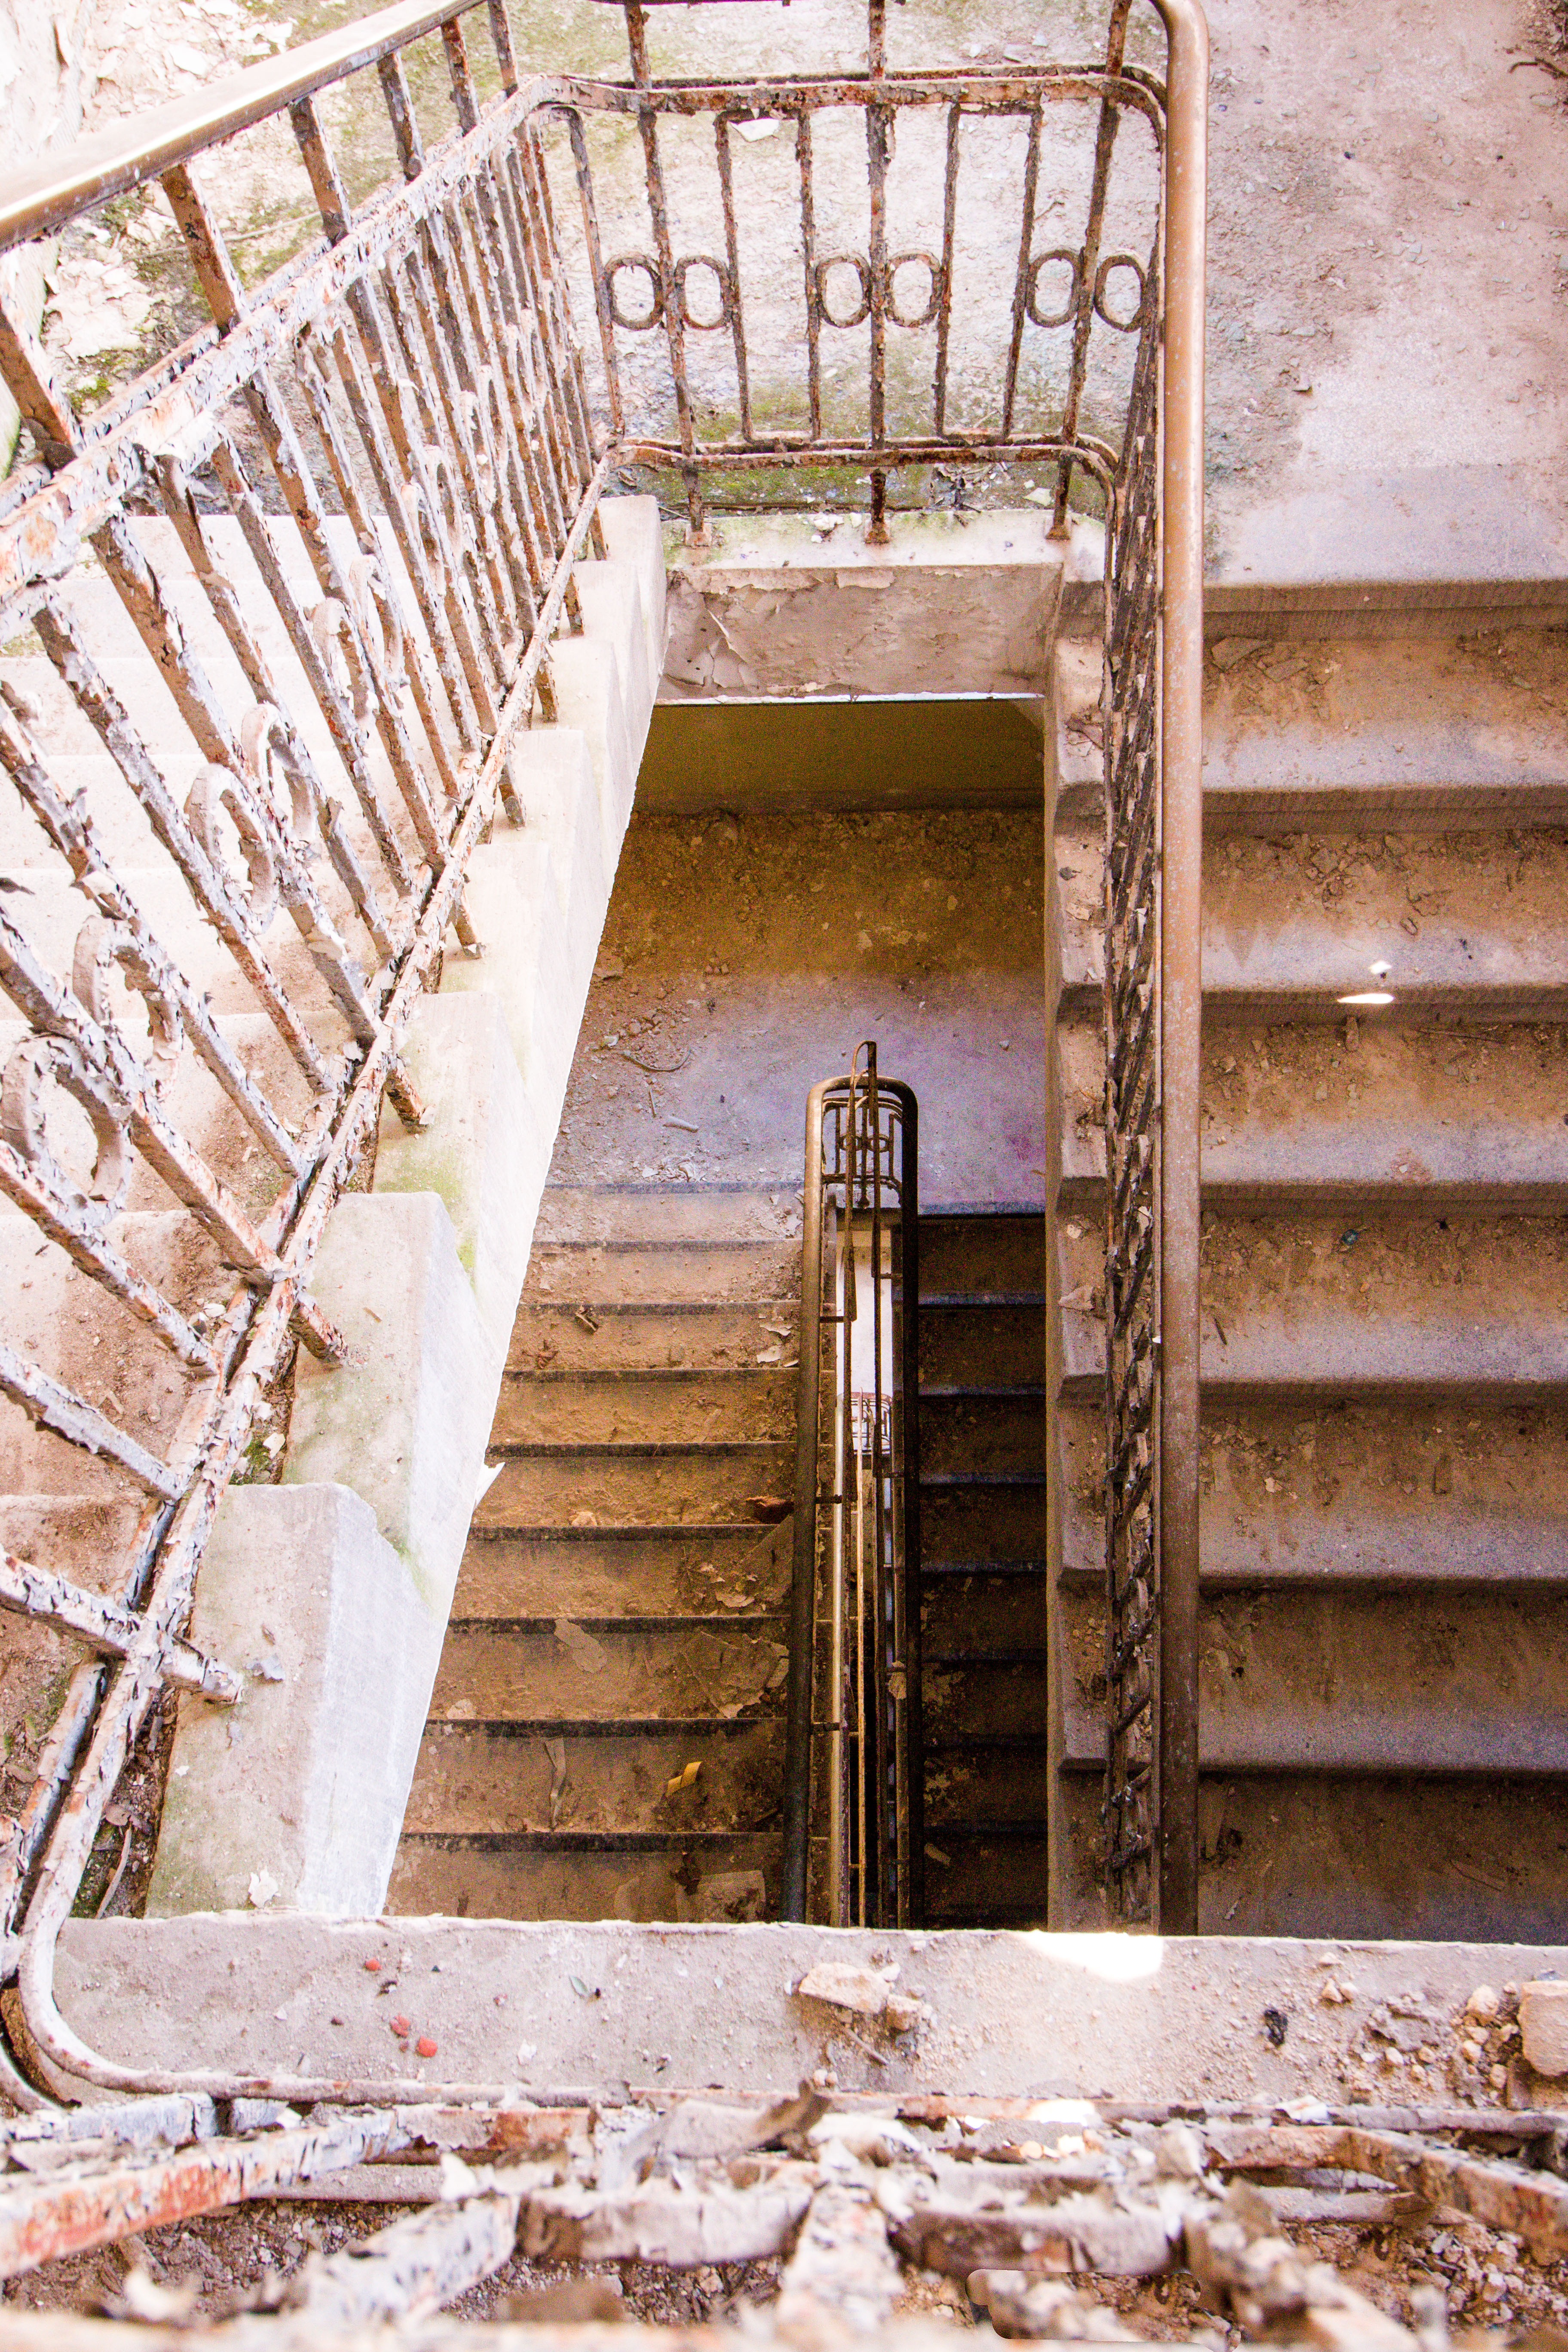
architecture, structure, wood, window, building, old, atmosphere, wall, staircase, arch, broken, decay, old building, brick, transience, stairs, ruins, dilapidated, weird, past, historically, leave, masonry, break up, lapsed, ailing, lost place, run down, passed, ancient history